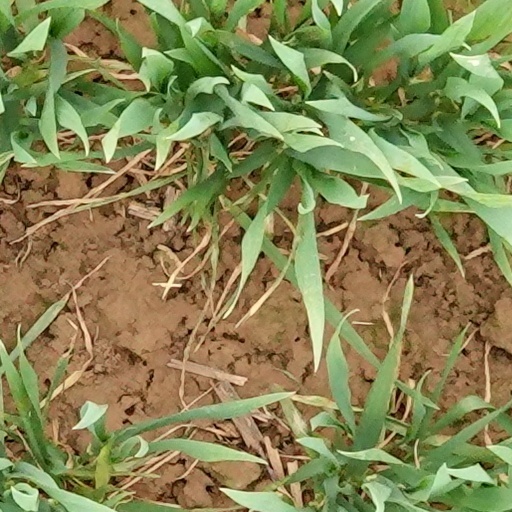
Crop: wheat